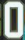
Number: 0